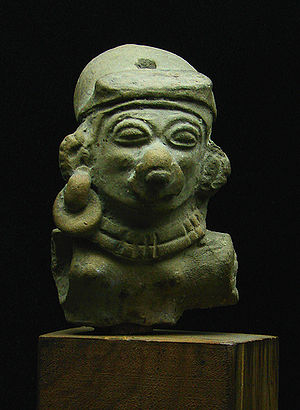
Ecuadors historie
Chorrera Figur.
Ecuadors historie vedrører den historiske udvikling i den nordvestligste del af Sydamerika.